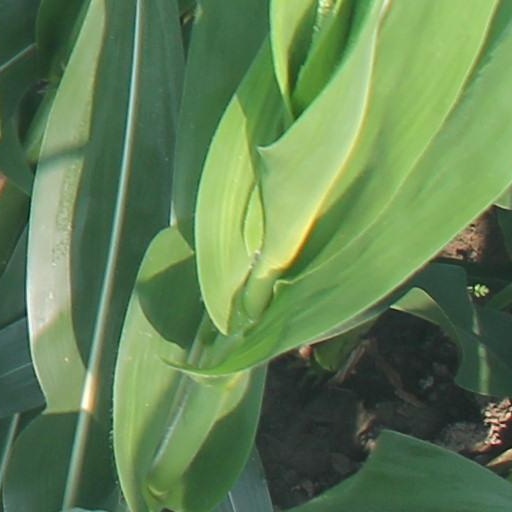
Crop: maize; corn